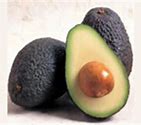
Label: Avocado